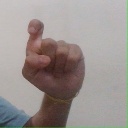
अक्षर: इ